Latin American music in the United States

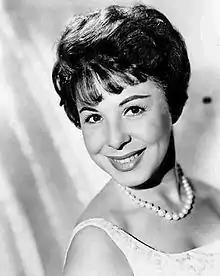
Eydie Gormé an American singer who had hits on the pop and Latin pop charts. Songs performed by Eydie Gormé include: "Sabor a Mí," "Amor," and "Cuando Vuelva a Tu Lado."

The term "Latin music" originated in the United States due to the increasing influence of Latino Americans in the American music market. Notable pioneers of this genre include Xavier Cugat (1940s) and Tito Puente (1950s), and its popularity accelerated in later decades. As one author explained the rising popularity from the 1940s: "Latin America, the one part of the world not engulfed in World War II, became a favorite topic for songs and films for Americans who wanted momentarily to forget about the conflagration." Wartime propaganda for America's "Good Neighbor Policy" further enhanced the cultural impact. Pérez Prado, known as "The Mambo King," composed famous pieces like "Mambo No. 5" and "Mambo No. 8." At the height of the mambo movement in 1955, Pérez topped the American charts with a cha-cha-chá version of "Cherry Pink and Apple Blossom White." In the 1950s, Perez Prado popularized the mambo, and the Afro-Cuban jazz of Dizzy Gillespie introduced many to the harmonic, melodic, and rhythmic possibilities of Latin American music, which continues to influence the genre of salsa.